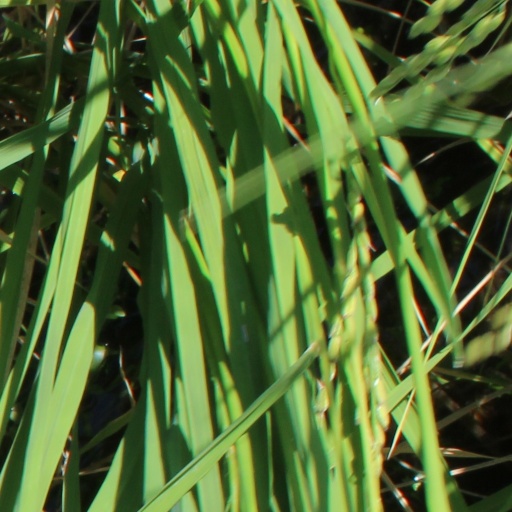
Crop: rice